Multispecies coalescent process

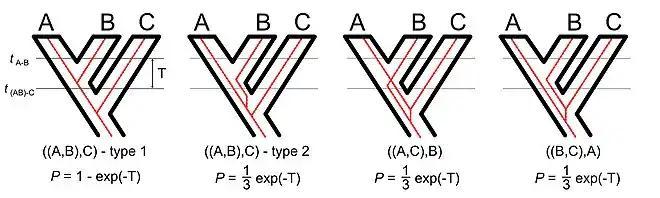
Multispecies coalescent for rooted three-taxon tree

If we consider a rooted three-taxon tree, the simplest non-trivial phylogenetic tree, there are three different tree topologies but four possible gene trees. The existence of four distinct gene trees despite the smaller number of topologies reflects the fact that there are topologically identical gene tree that differ in their coalescent times. In the type 1 tree the alleles in species A and B coalesce after the speciation event that separated the A-B lineage from the C lineage. In the type 2 tree the alleles in species A and B coalesce before the speciation event that separated the A-B lineage from the C lineage (in other words, the type 2 tree is a "deep coalescence" tree). The type 1 and type 2 gene trees are both congruent with the species tree. The other two gene trees differ from the species tree; the two discordant gene trees are also "deep coalescence" trees.